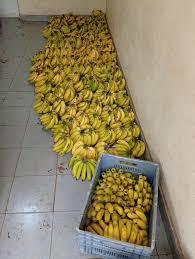
Ndizi za rangi ya manjano, zikiwa zimeiva na kupangwa chini ya nyumba. Ndizi hizi zimepangwa kwa mpangilio mzuri na zinaonekana kuwa tayari kwa matumizi au kuuza sokoni.